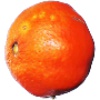
Label: Clementine 1